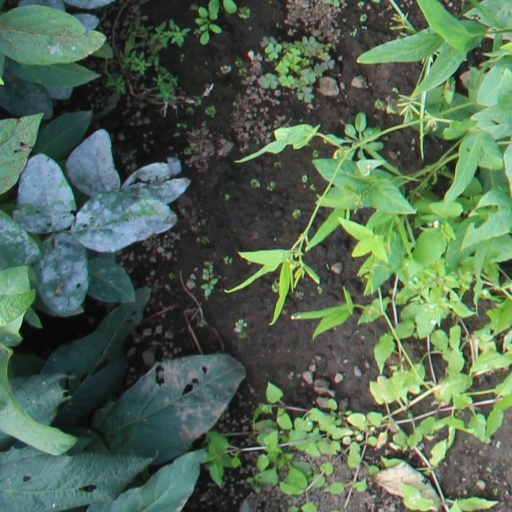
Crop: soybean